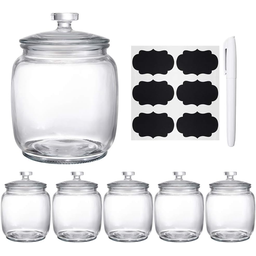
Label: glass